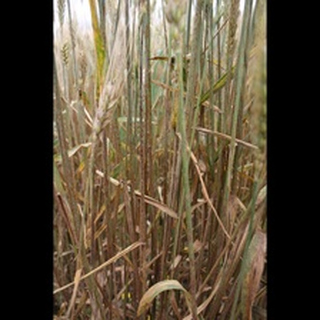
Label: wheat_black_rust